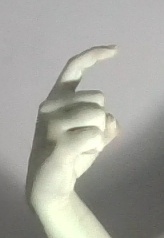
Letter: ra